João Lucas (footballer, born 1998)

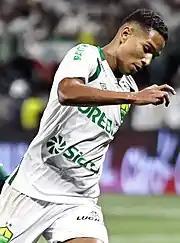
João Lucas with Cuiabá in 2022

On 4 May 2021, João Lucas was loaned to top tier newcomers Cuiabá until the end of the year. An undisputed starter, he signed a permanent four-year deal with the club on 31 December.